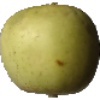
Label: Apple Golden 3